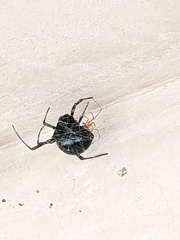
Species: Lactrodectus_hesperus